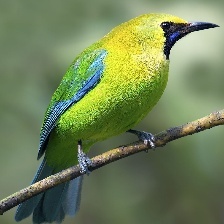
Species: BORNEAN LEAFBIRD
Scientific name: CHLOROPSIS KINABALUENSIS